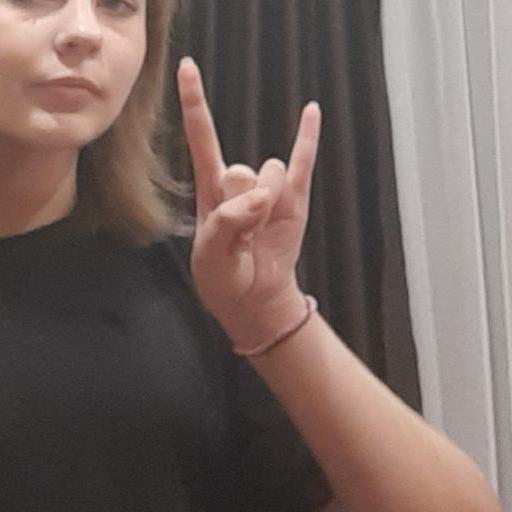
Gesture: rock